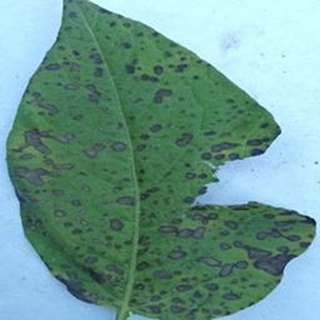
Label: potato_early_blight